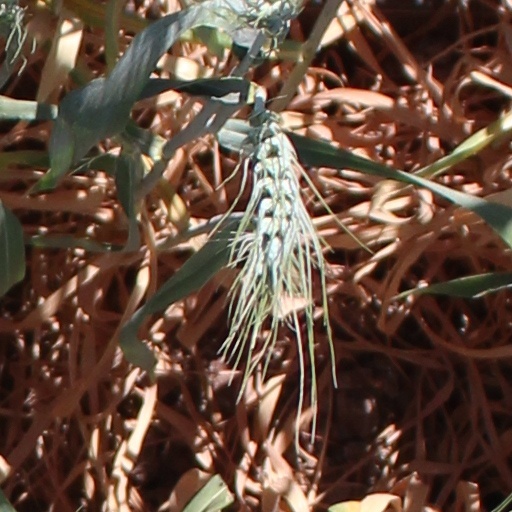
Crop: wheat